Tujko Hai Salaam Zindgi

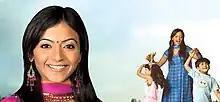
Promotional logo

Tujhko Hai Salaam Zindagi is an Indian daily television series which premiered on 10 December 2007 on Sony TV. It takes the audience through the journey of Manya, an effervescent, energetic, and fun-filled girl. The series is produced by Sphere Origins.